Commentarii de Bello Civili

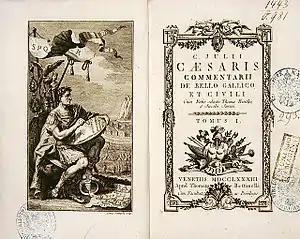
1783 edition of the "Commentaries on the Gallic War" and the "Civil War"

Commentarii de Bello Civili ("Commentaries on the Civil War"), or Bellum Civile, is an account written by Julius Caesar of his war against Gnaeus Pompeius and the Roman Senate. It consists of three books covering the events of 49–48 BC, from shortly before Caesar's invasion of Italy to Pompey's defeat at the Battle of Pharsalus and flight to Egypt. It was preceded by the much longer account of Caesar's campaigns in Gaul and was followed by similar works covering the ensuing wars against the remnants of Pompey's armies in Egypt, North Africa, and Spain. Caesar's authorship of the "Commentarii de Bello Civili" is not disputed, while the three later works are believed to have been written by contemporaries of Caesar.